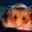
Label: hamster